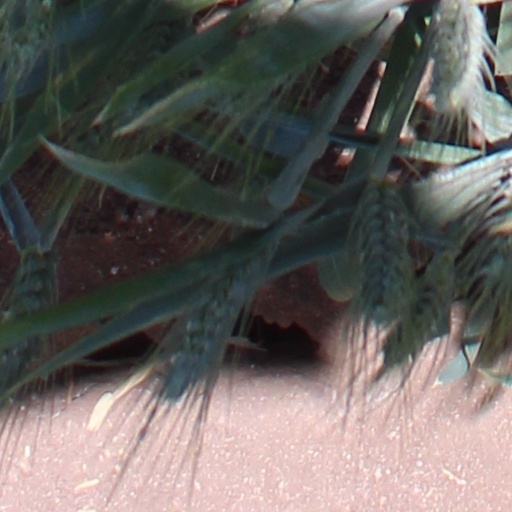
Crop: wheat